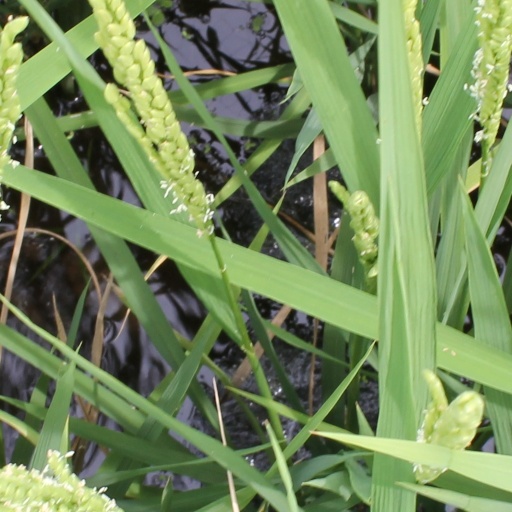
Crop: rice